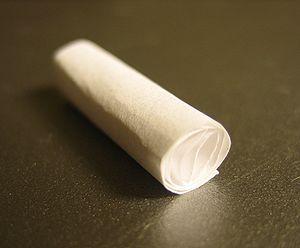
Un toncar, verlan de carton, ou encore « cut » au Québec est un petit morceau de carton roulé en cylindre de longueur variable et déposé à l'extrémité d'une feuille à rouler lors de la confection d'un joint, cigarette contenant du cannabis ; toutefois, un toncar peut tout aussi bien être utilisé pour une cigarette roulée normale. Il permet un meilleur maintien du joint lors de sa consommation, ainsi que d'éviter de laisser du cannabis imbrûlé au bout du joint, et d'empêcher des cendres de parvenir dans la bouche du fumeur.